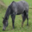
Label: horse